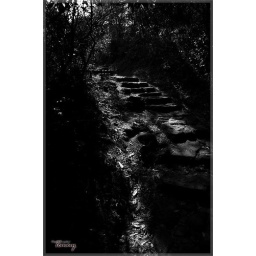
My road in black & white